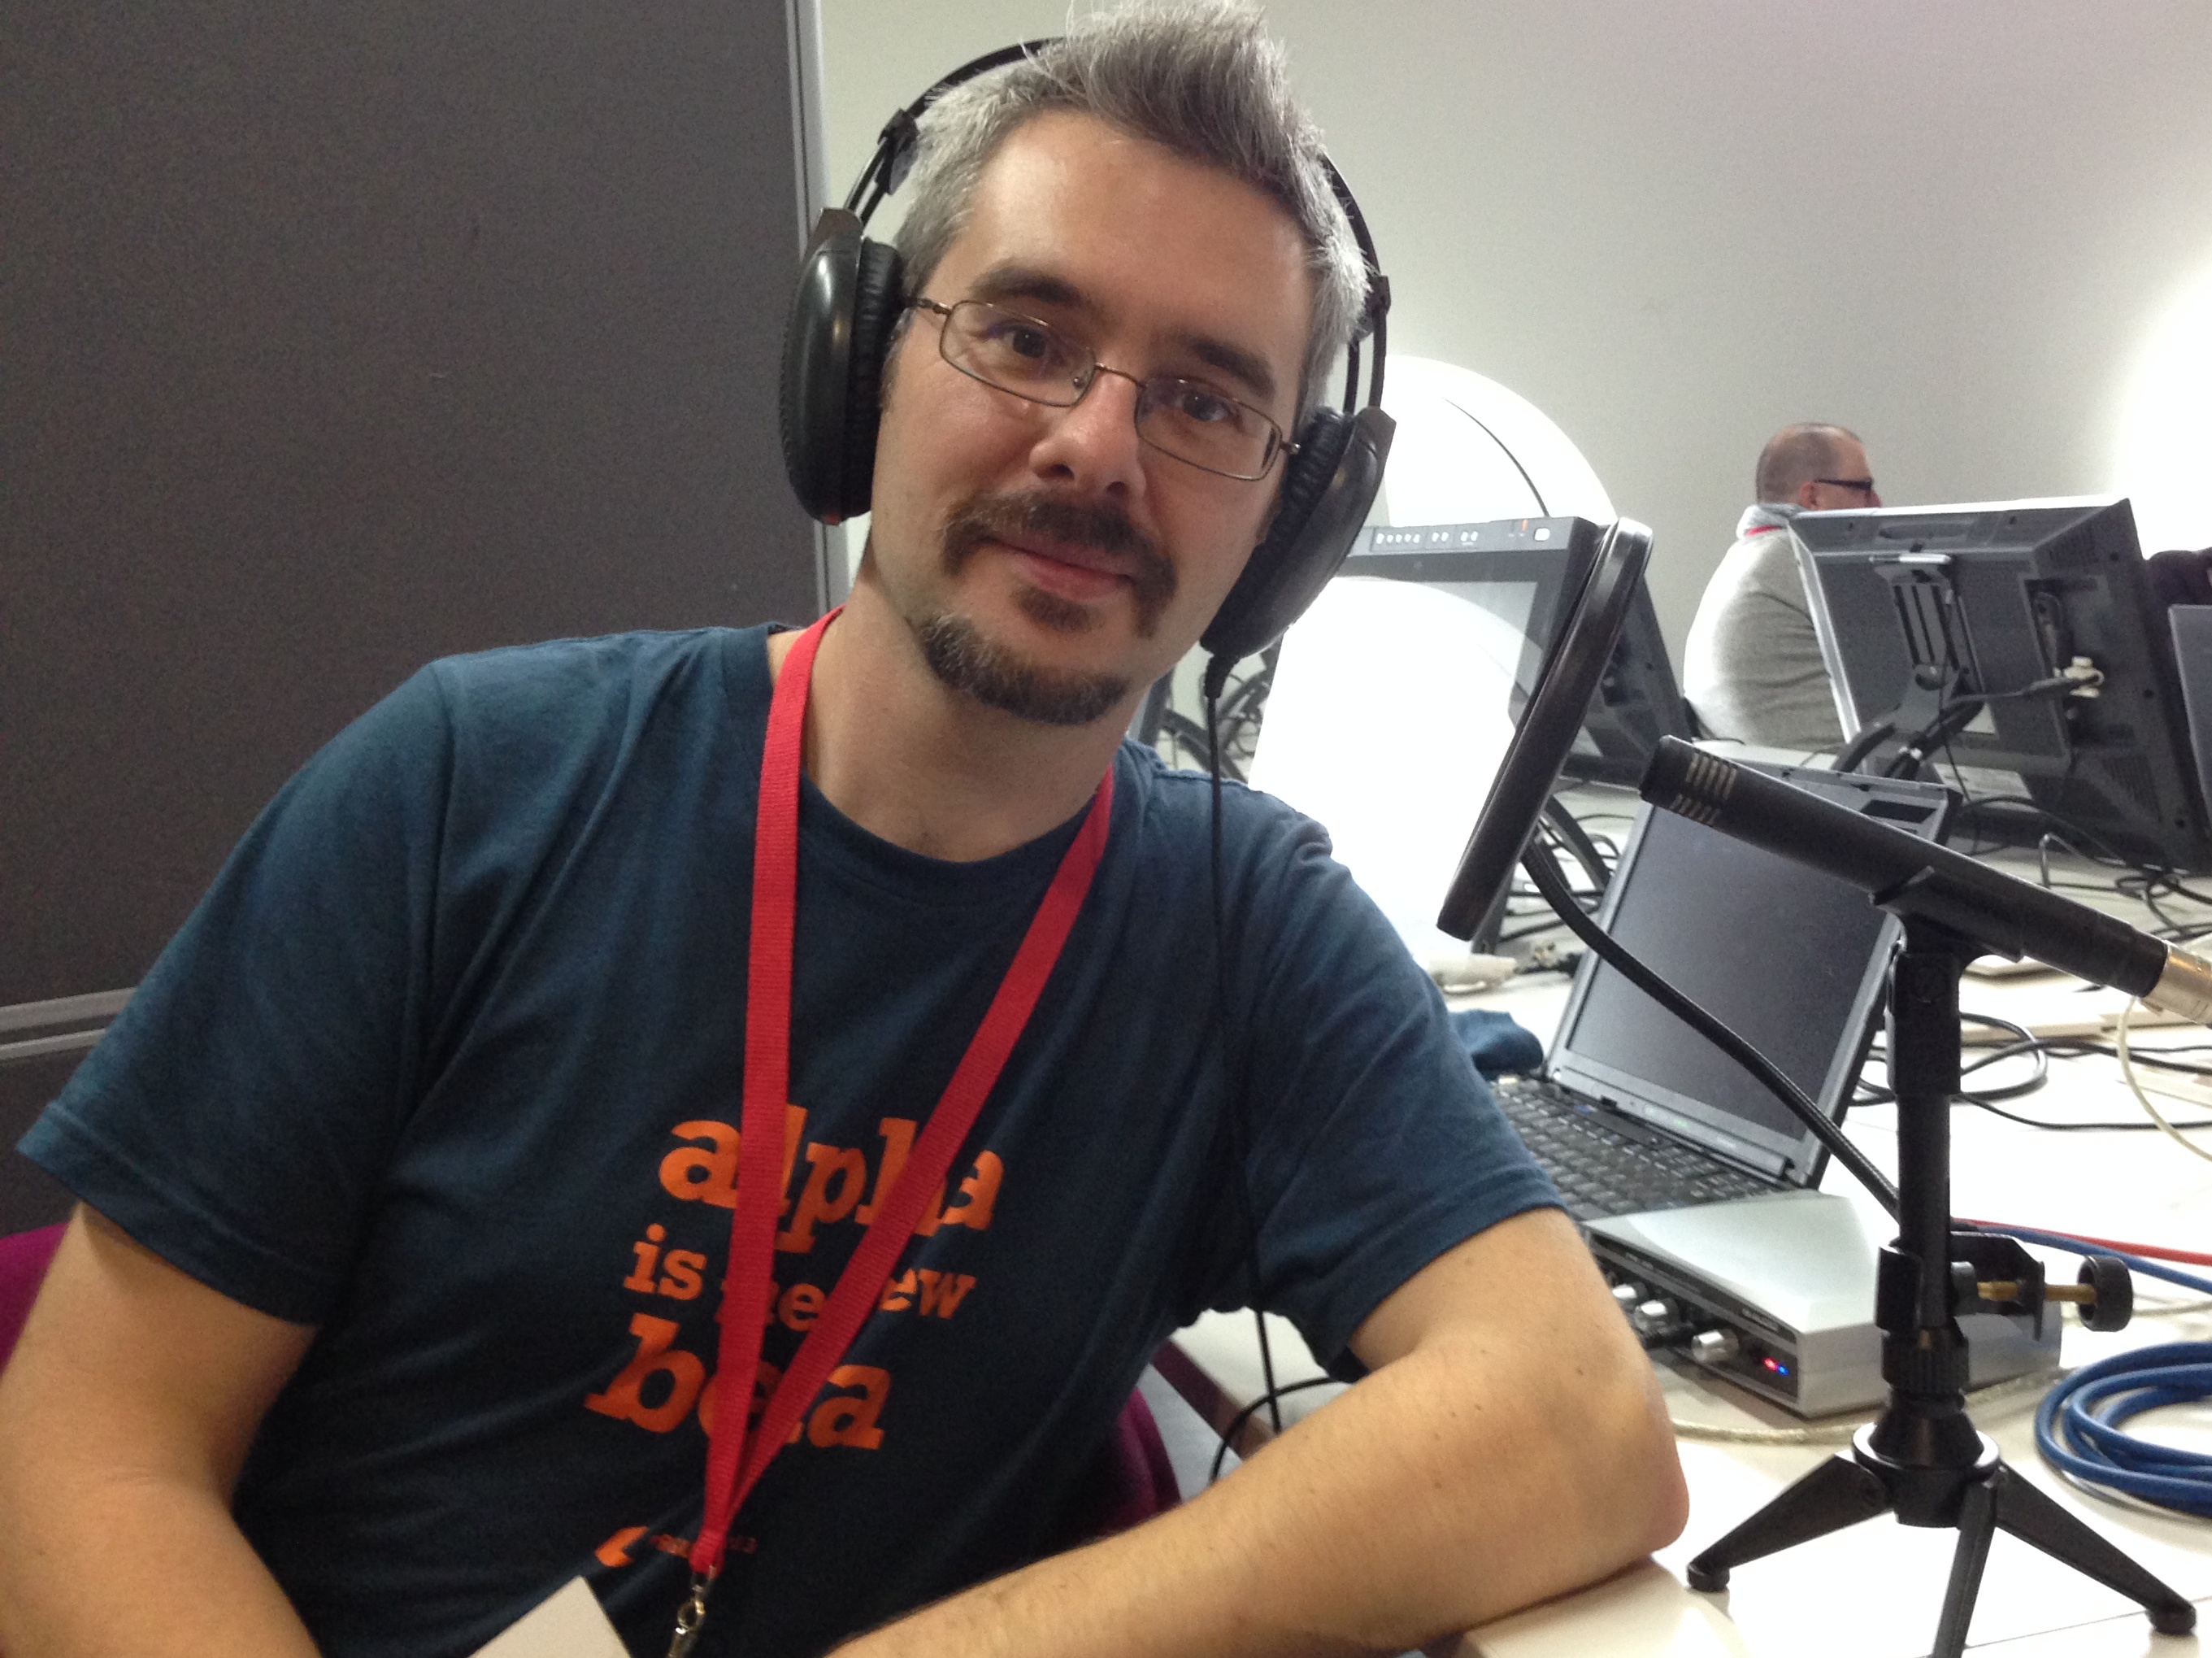
person, music, guitar, musician, profession, singing, mozfest